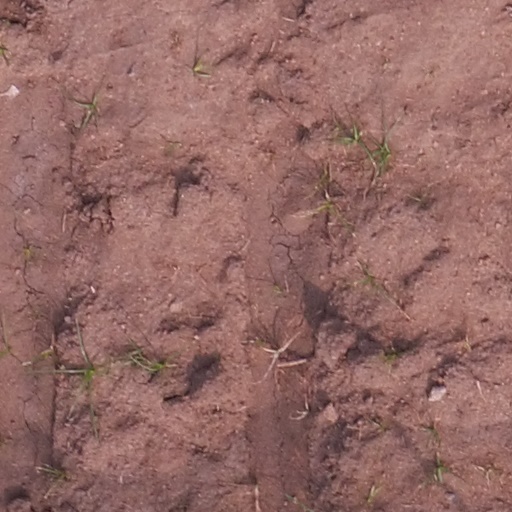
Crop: maize; corn